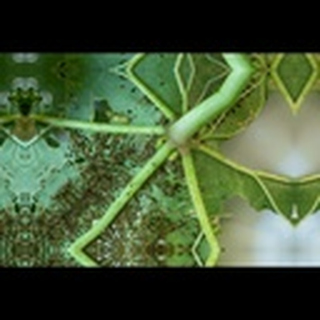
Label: cotton_aphids